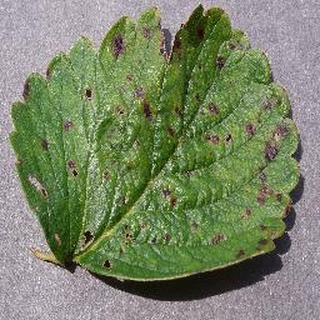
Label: strawberry_leaf_scorch